Tomundaejak

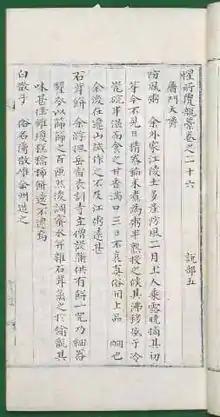
A page of the book

"Tomundaejak" describes and comments on the best dishes from various regions and specialties from the eight provinces of Korea, and delicacies, vegetables, fruits and fish from various places in detail. These contents are divided largely into "Fruits," "Fish," and "Crops."